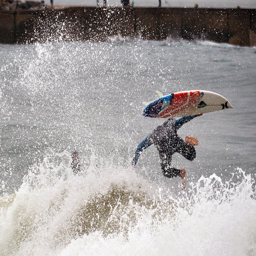
A man riding on top of a wave on a surfboard.
A person wiping out on a surfboard on a wave.
a person riding a surf board on a body of water
A person with a surfboard in the water.
A person with a surf board near a big wave.